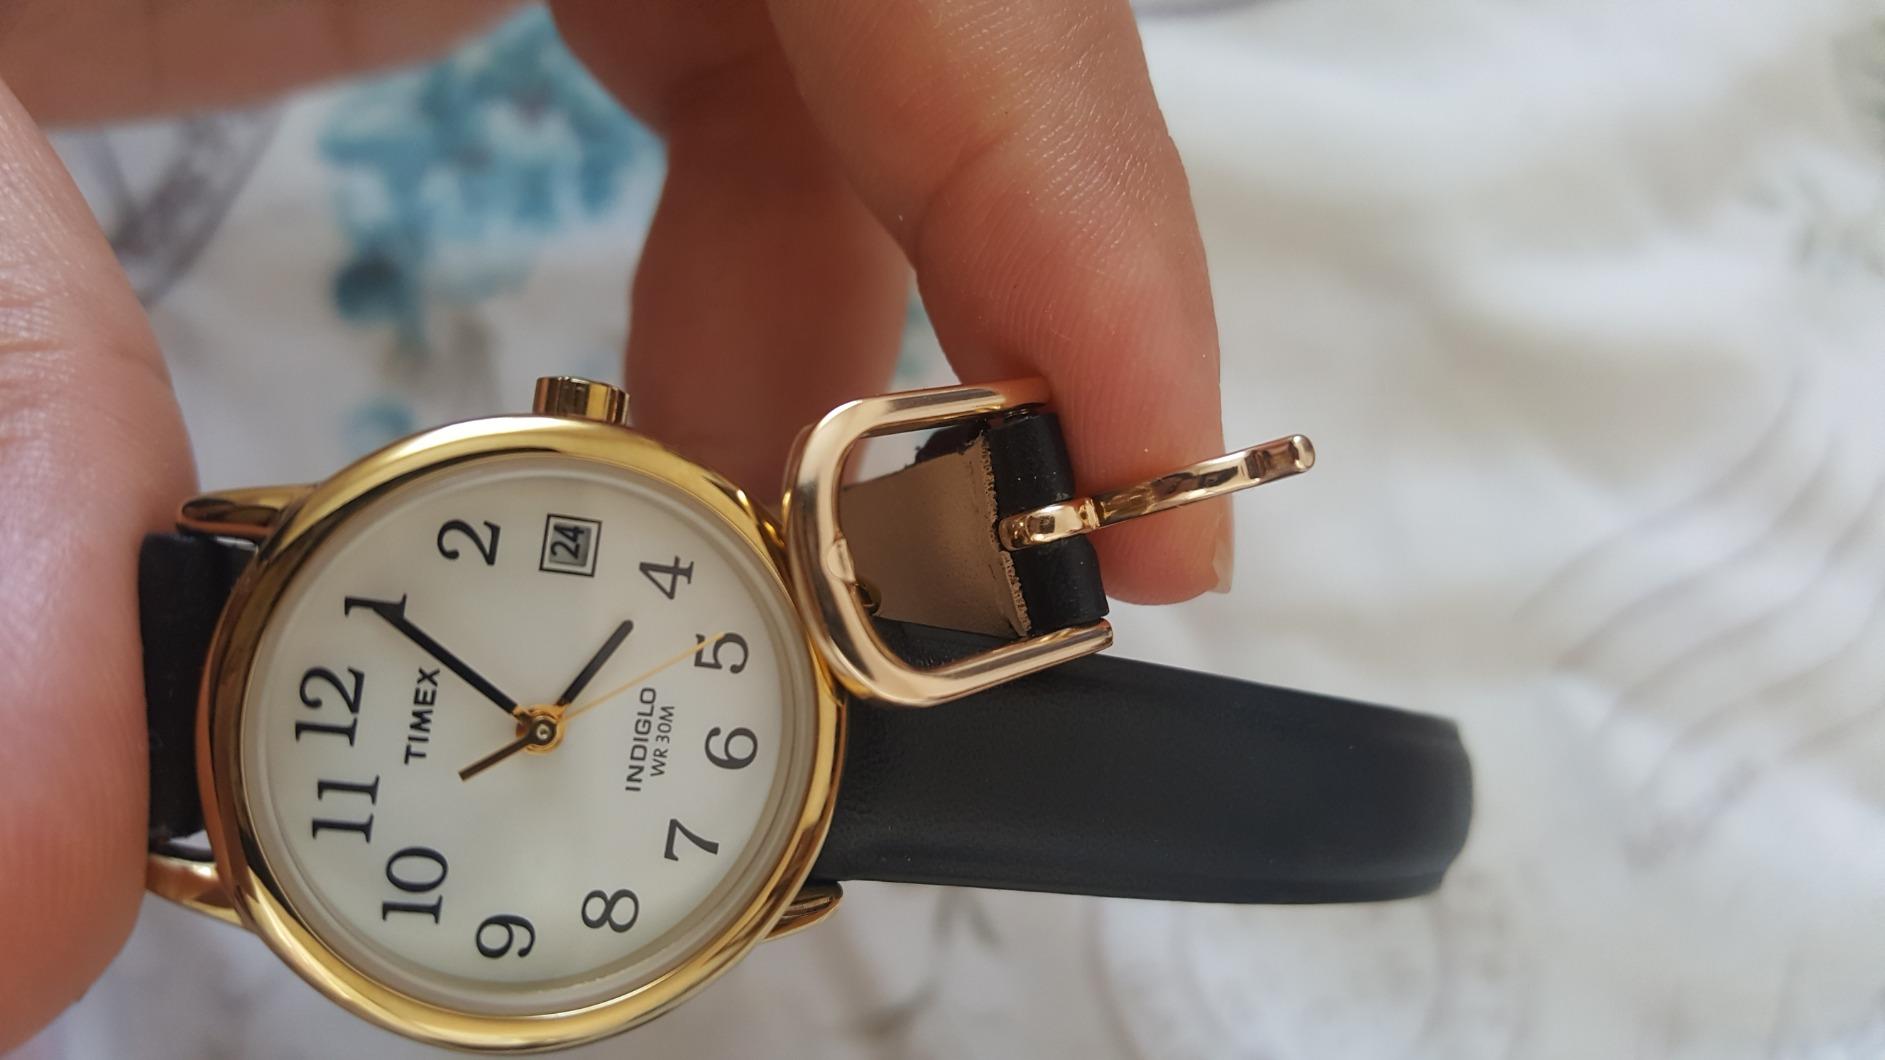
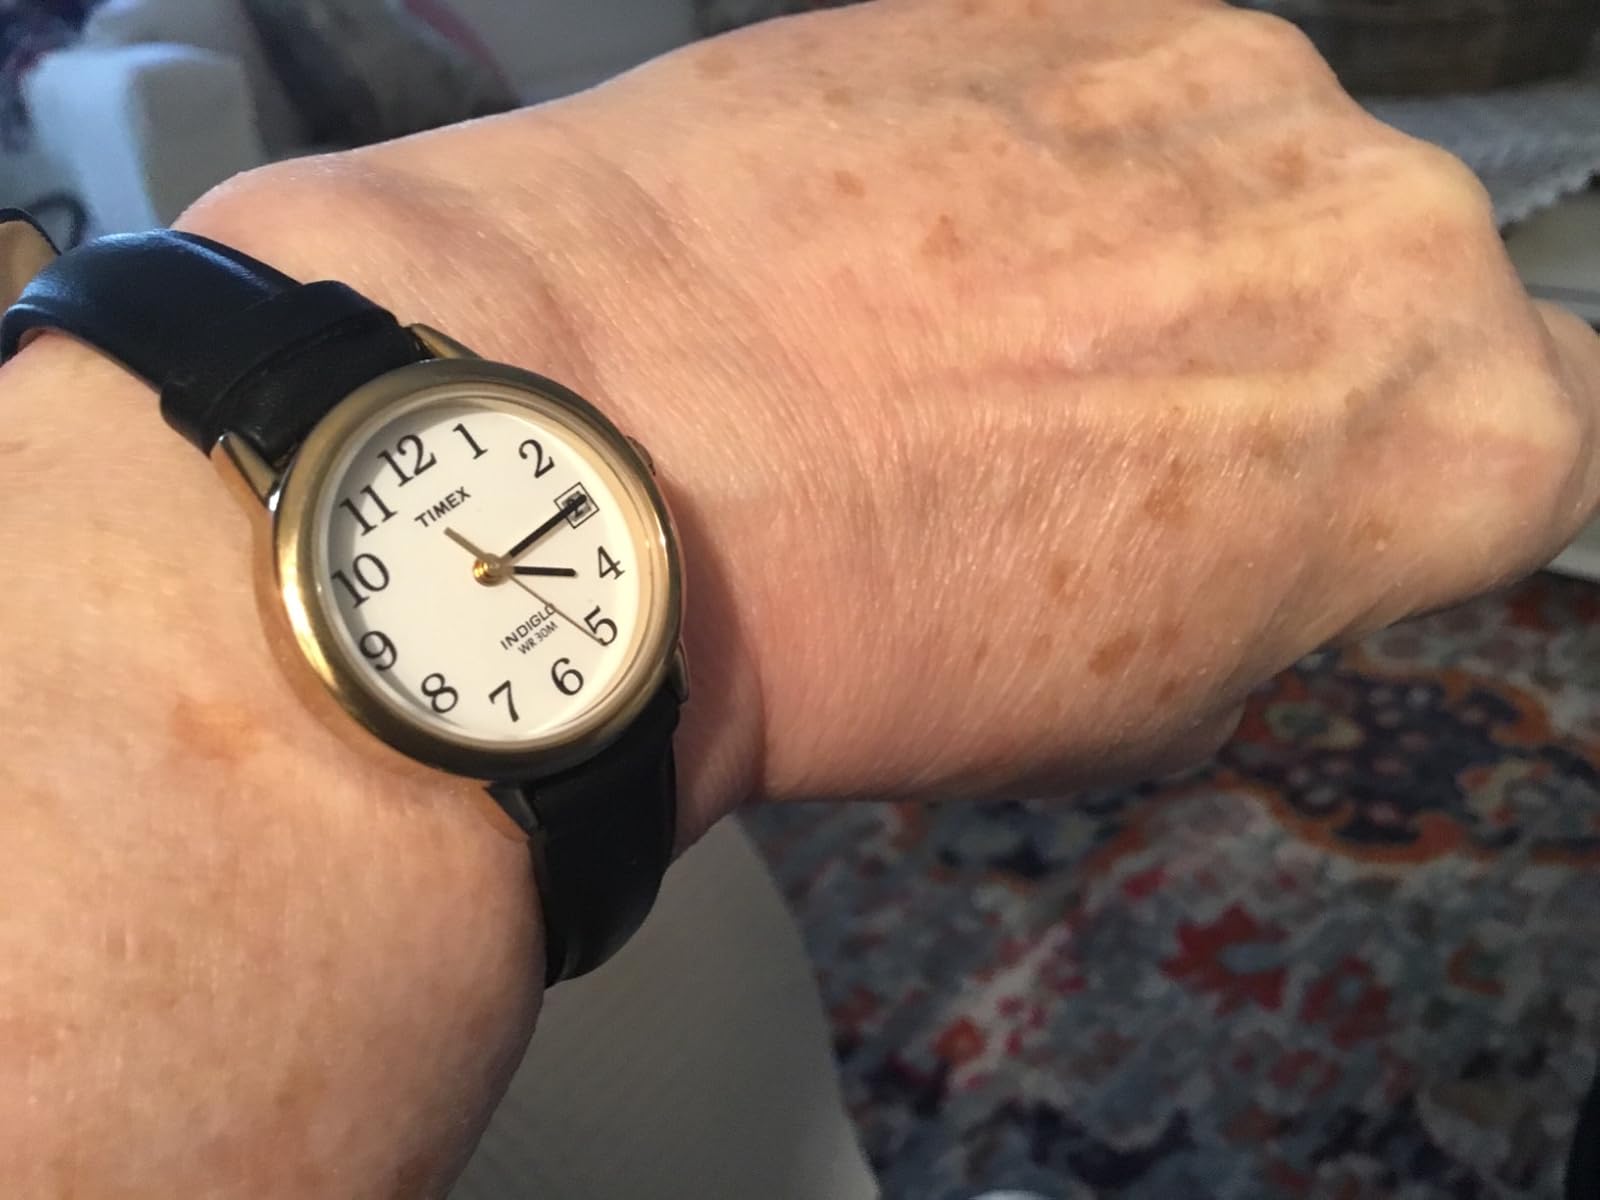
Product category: accessories_watch
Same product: yes